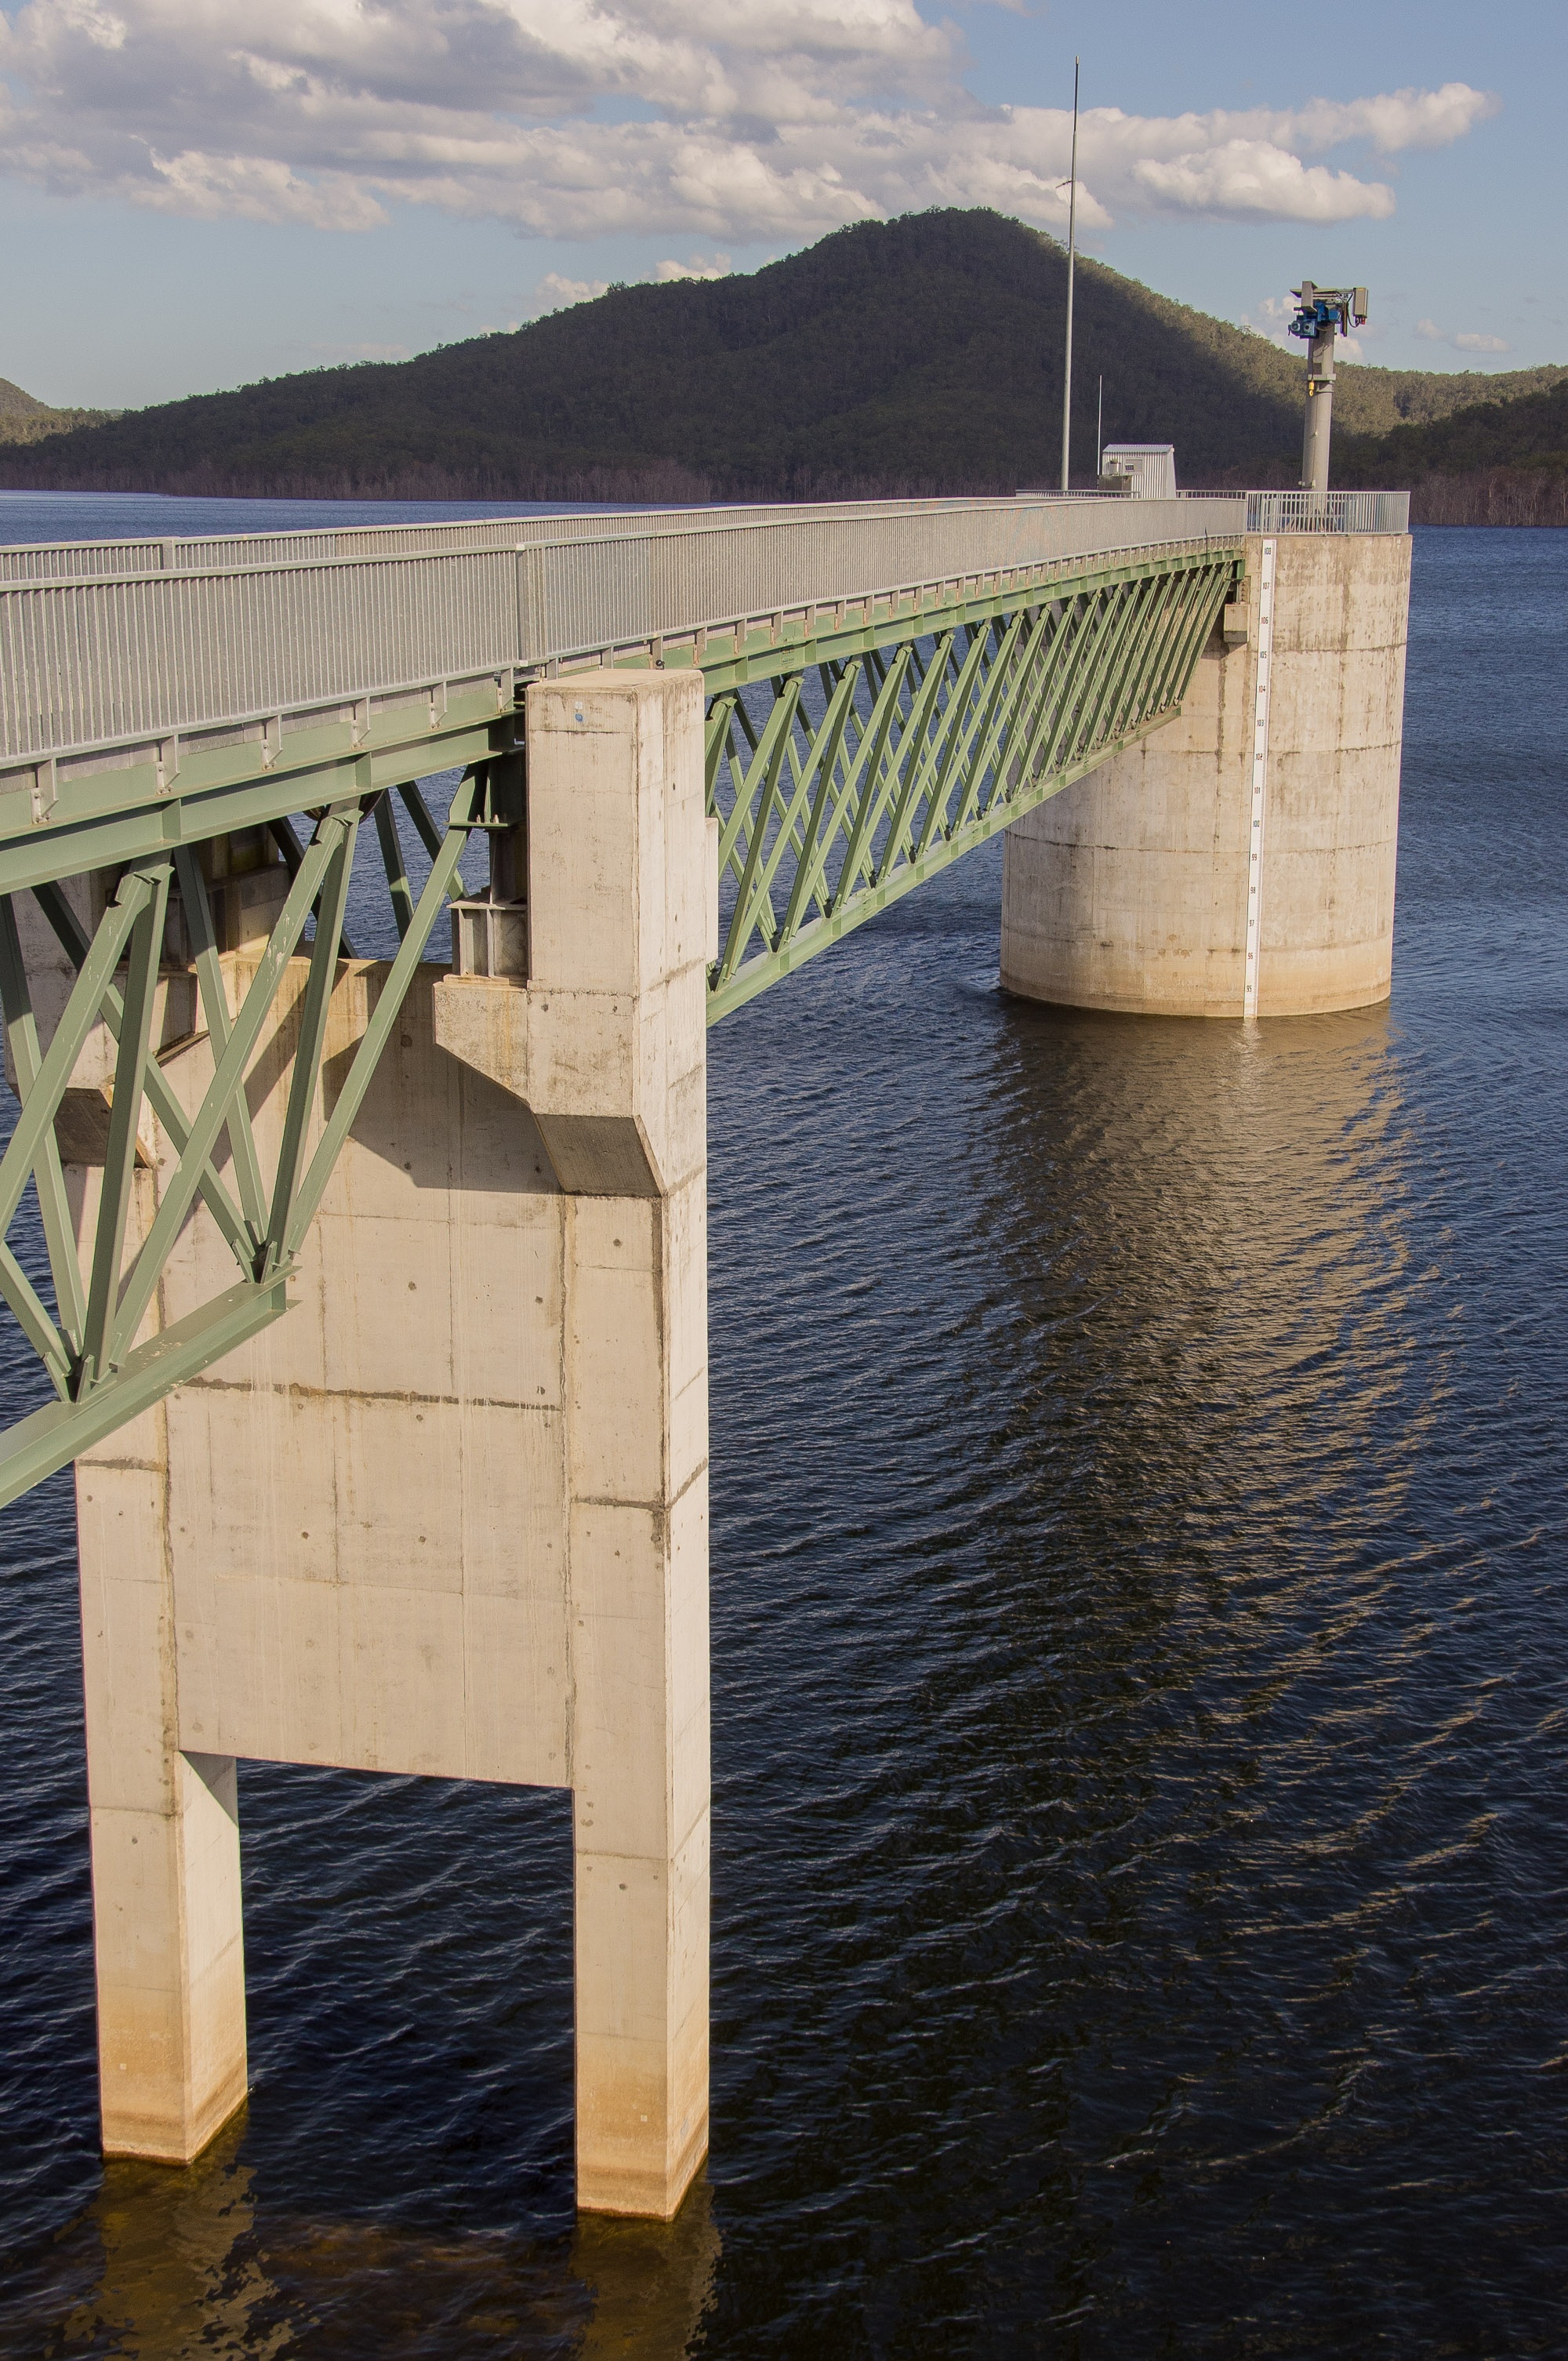
water, bridge, pier, river, walkway, reflection, dam, reservoir, jetty, waterway, australia, queensland, nonbuilding structure